Question: Please indicate a possible affordance area of the bed that can be used for sitting
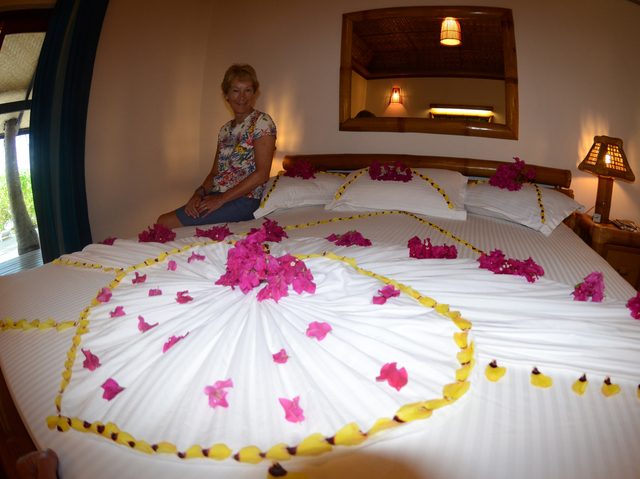
Answer: [1.5, 194.5, 639.5, 475.5]